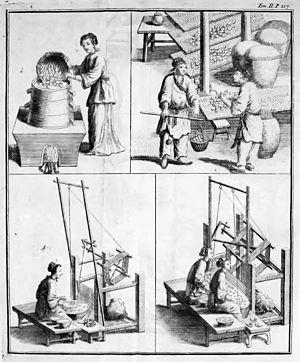
Gravure extraite de Description de la Chine, édition de La Haye 1736. Volume 2. Page 217. Ouvriers en porcelaine et en soie.